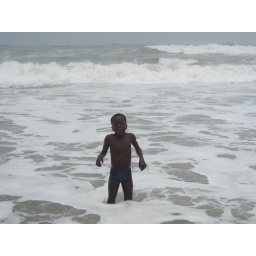
Anomabo boy in the ocean